West Point (locomotive)

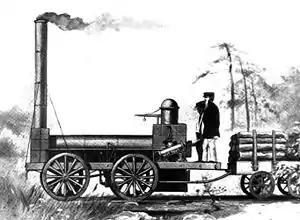

West Point was the third steam locomotive constructed in the United States.